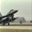
Label: airplane